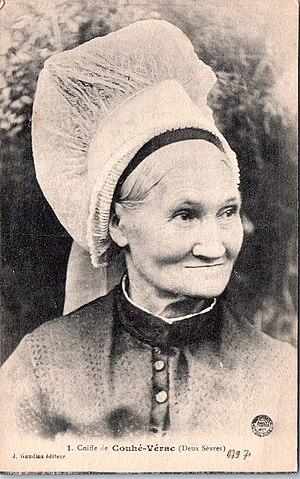
Coiffe de Couhé-Vérac début XXe siècle.
Une coiffe est un tissu, de forme variée, souvent brodé en tout ou partie, porté par les femmes pour couvrir leur chevelure.